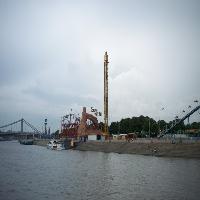
Weather: cloudy or overcast